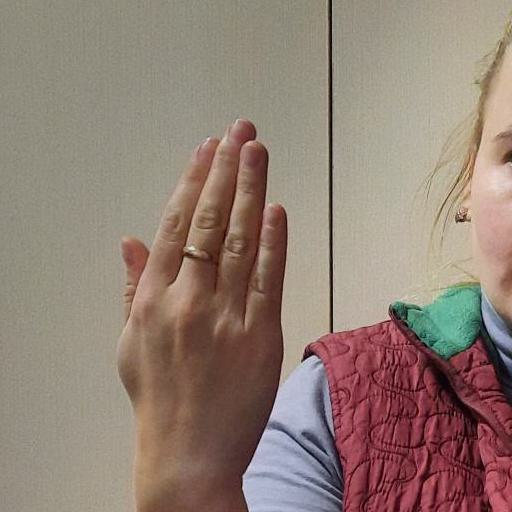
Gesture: stop_inverted